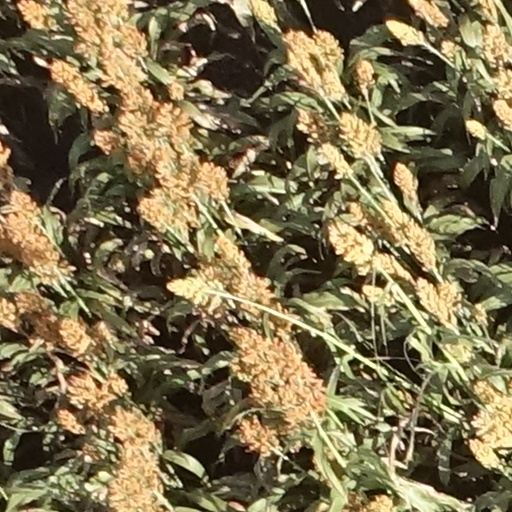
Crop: sorghum